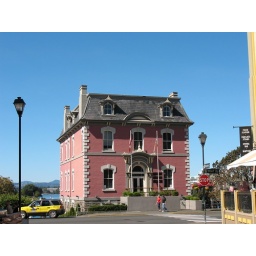
I loved this cute pink building in Victoria.